Ferrari F140 engine

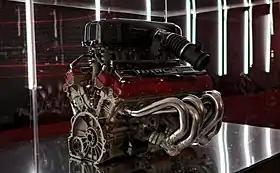
"Tipo F140 B" engine

The F140 engine family is a series of 65° DOHC V12 petrol engines produced by Ferrari since 2002, and used in both Ferrari and Maserati cars. In the Ferrari Enzo, it set the record for the most powerful naturally aspirated engine in a road car. The 5998.8 cc engine, designed for the Enzo, is known within Ferrari as the "Tipo F140B", whereas the very similar "Tipo F140C" engine displaces 5998.8 cc and was designed for the 599 as the most powerful series-production Ferrari engine, a trend that has continued with the F12 and 812. This engine is also used in Maserati Birdcage 75th. For "Tipo F140EB" displacement was enlarged to 6262.456 cc and debuted in FF. The latest enlargement is the "Tipo F140GA" at 6495.6 cc used in the Ferrari 812 Superfast.